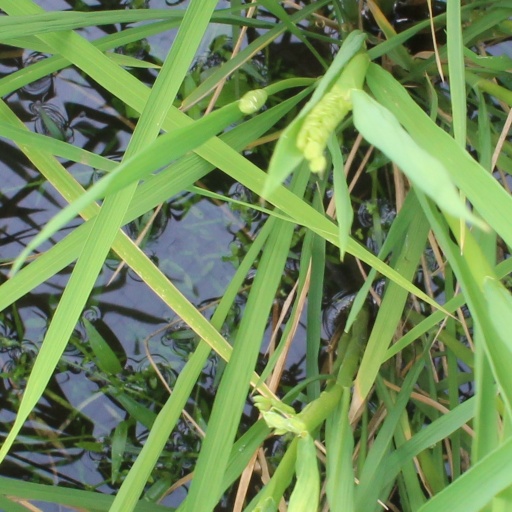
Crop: rice